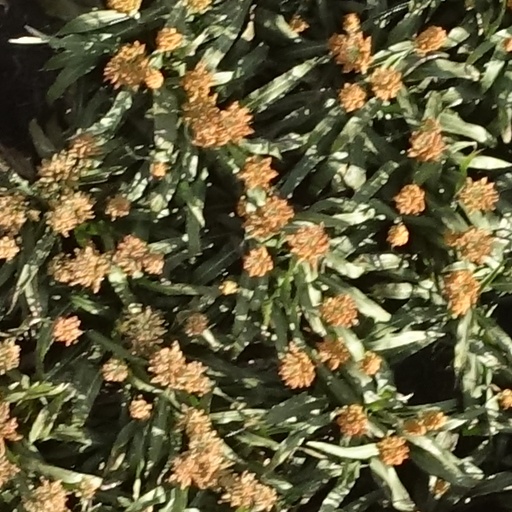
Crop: sorghum